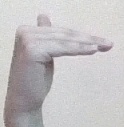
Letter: khaa